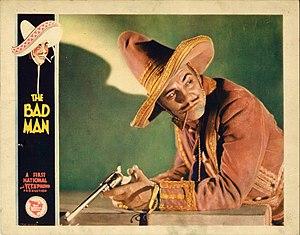
The Bad Man est un western américain réalisé par Clarence G. Badger et sorti en 1930. Il a été l'objet d'un remake en 1941 par Richard Thorpe, The Bad Man.